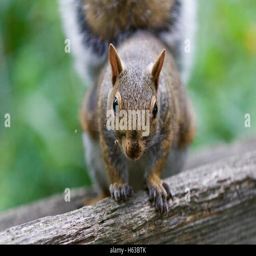
beautiful image with a cute funny squirrel